Pilea peperomioides

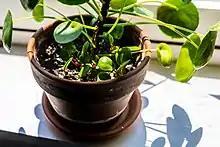
Pilea peperomia and its pups

The Scottish botanist George Forrest was the first westerner to collect "Pilea peperomioides", in 1906 and again in 1910, in the Cang Mountain range in Yunnan Province.